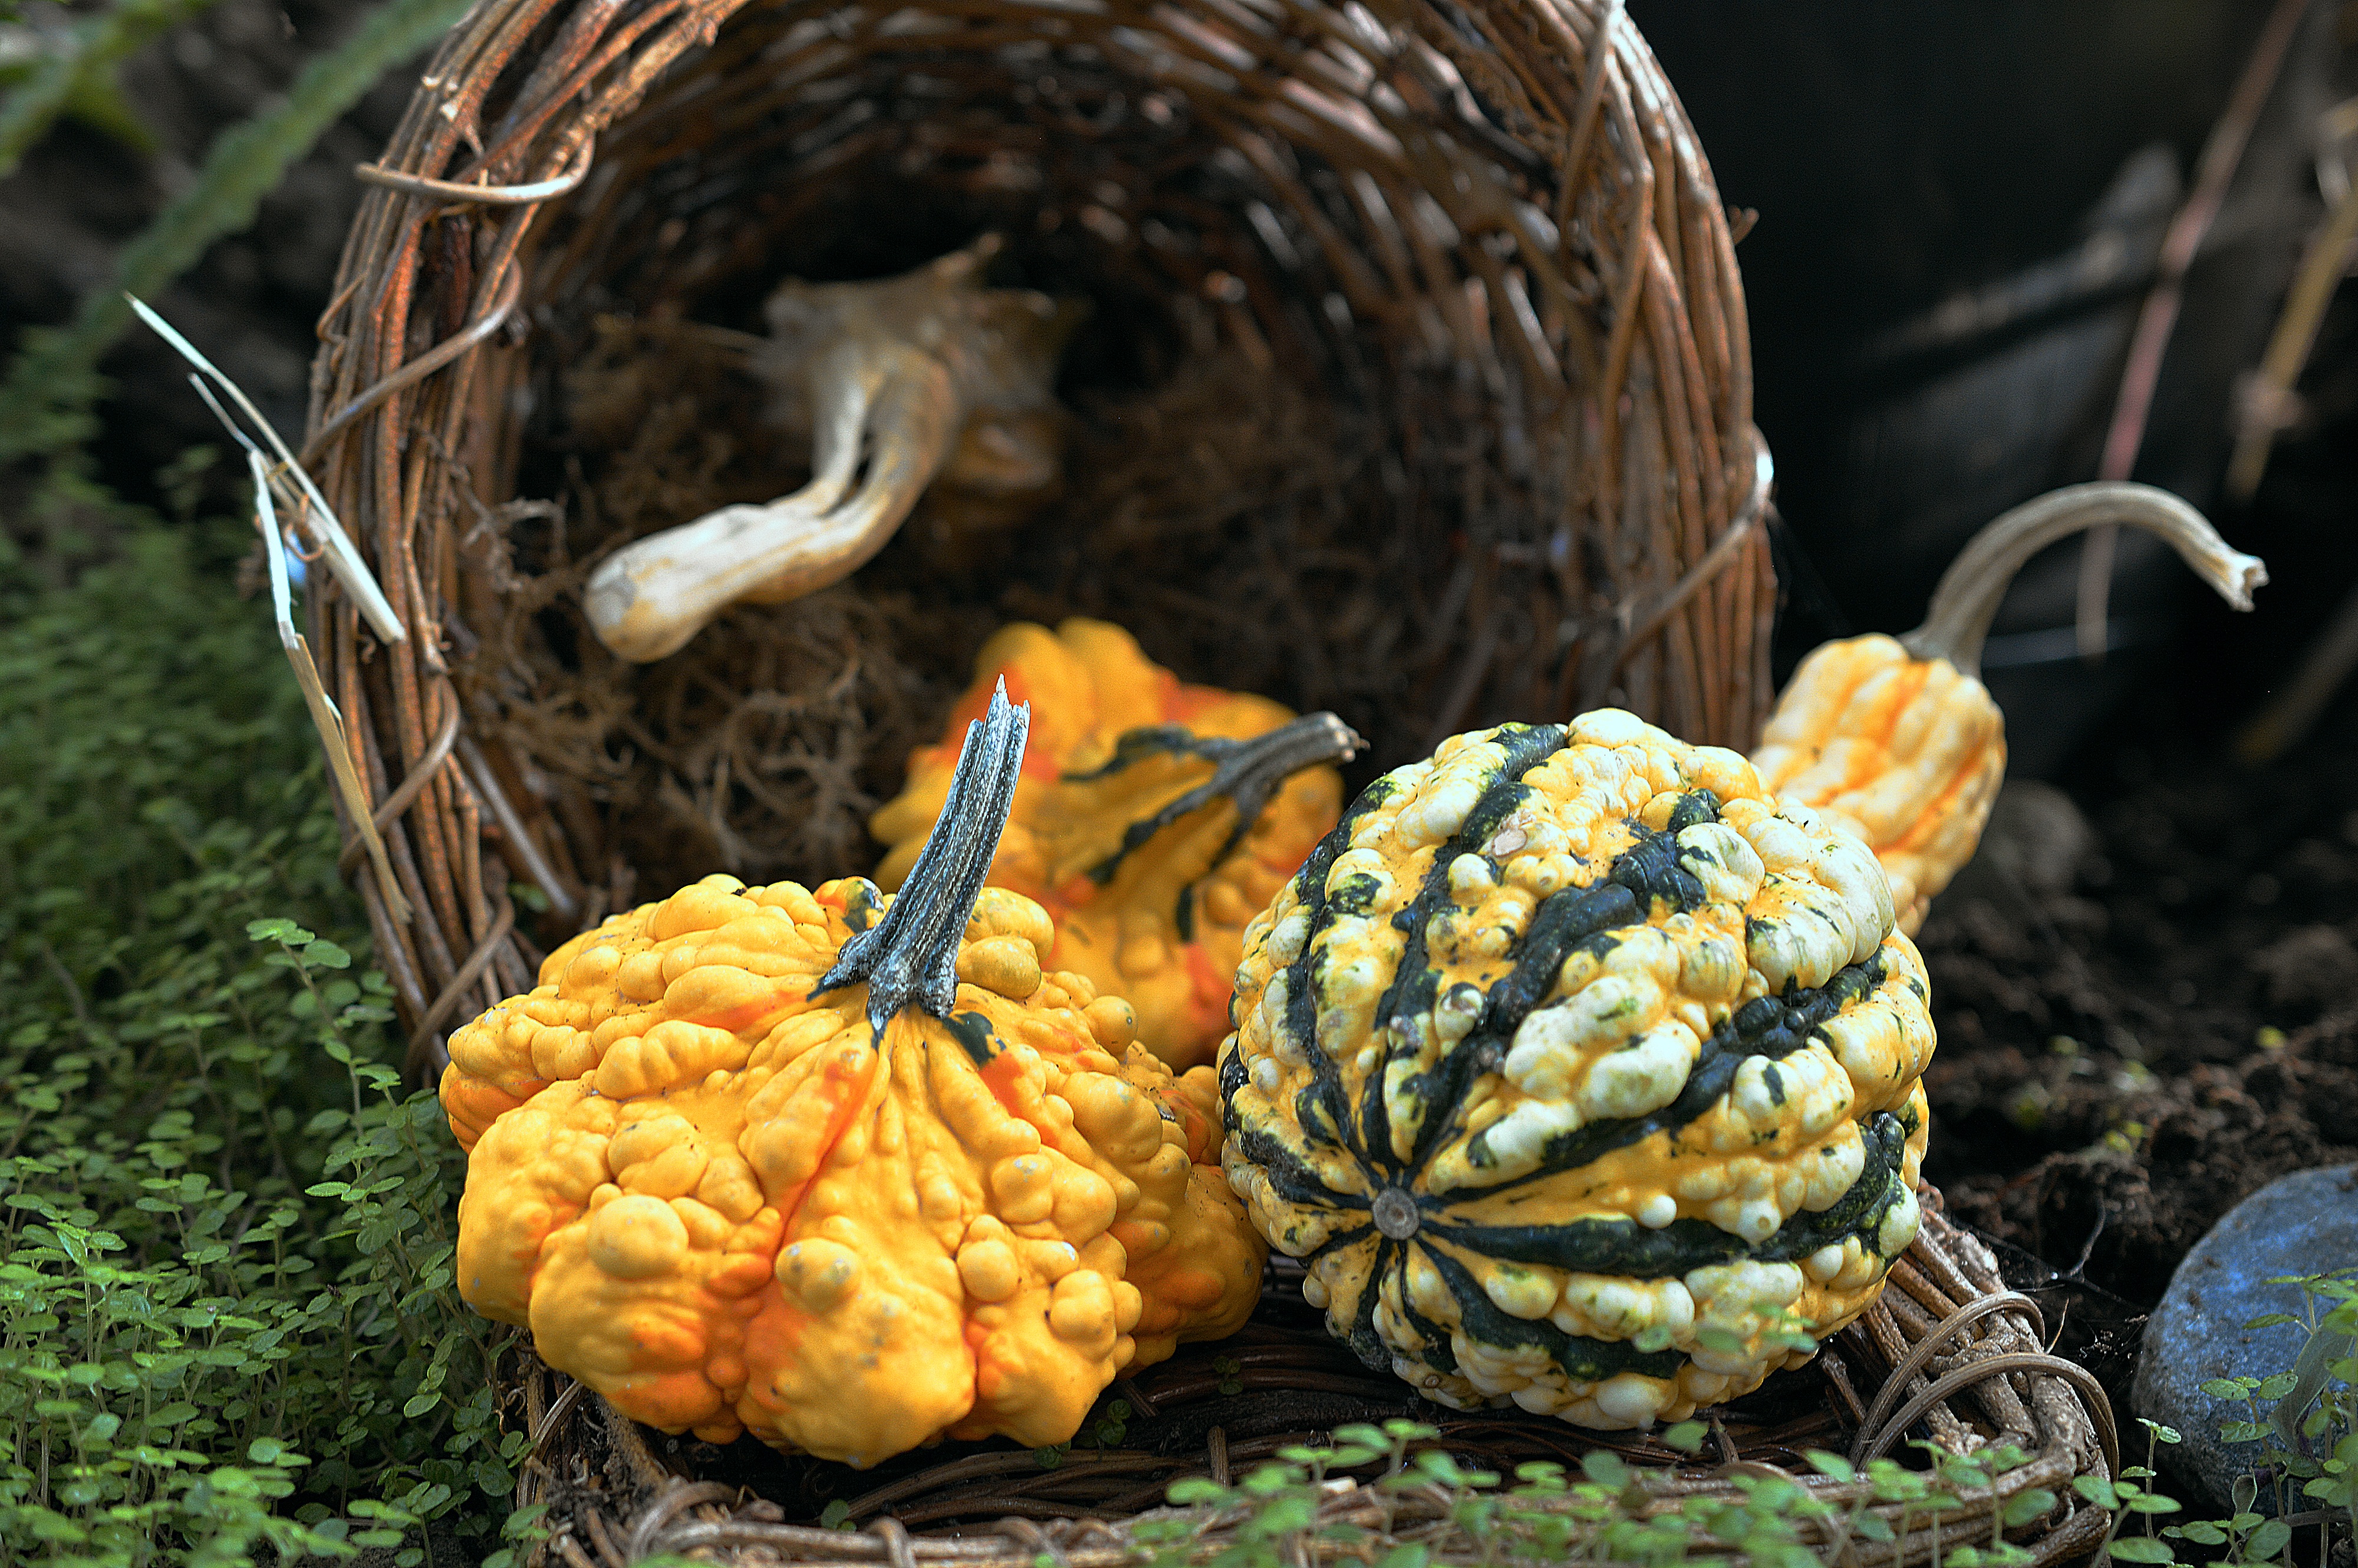
fall, orange, food, harvest, produce, autumn, pumpkin, holiday, basket, squash, gourd, thanksgiving, vegetables, carving, november, october